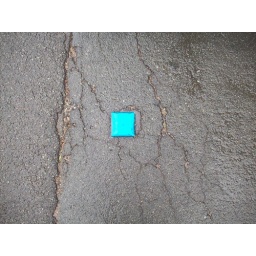
blue thing in the road